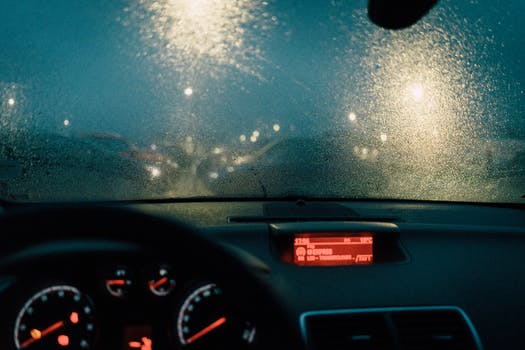
Label: No Watermark